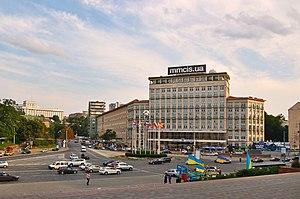
La place de l'Europe, est une place de Kiev, capitale de l'Ukraine. L'extrémité nord-est de la rue Krechtchatyk s'y trouve.